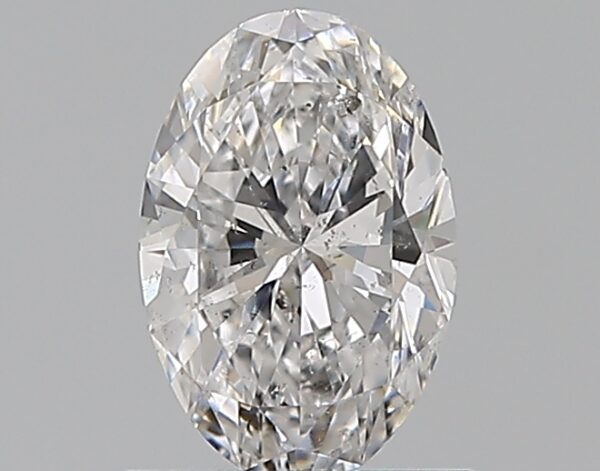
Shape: oval
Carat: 0.77
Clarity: SI1
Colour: D
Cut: EX
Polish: EX
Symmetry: VG
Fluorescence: N
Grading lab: GIA
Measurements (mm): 7.88 x 5.09 x 3.04